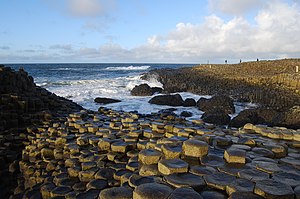
Giant's Causeway
Giant's Causeway
Giants Causeway på Nordirlands nordkyst er omkring 40.000 6-kantede basaltsøjler.